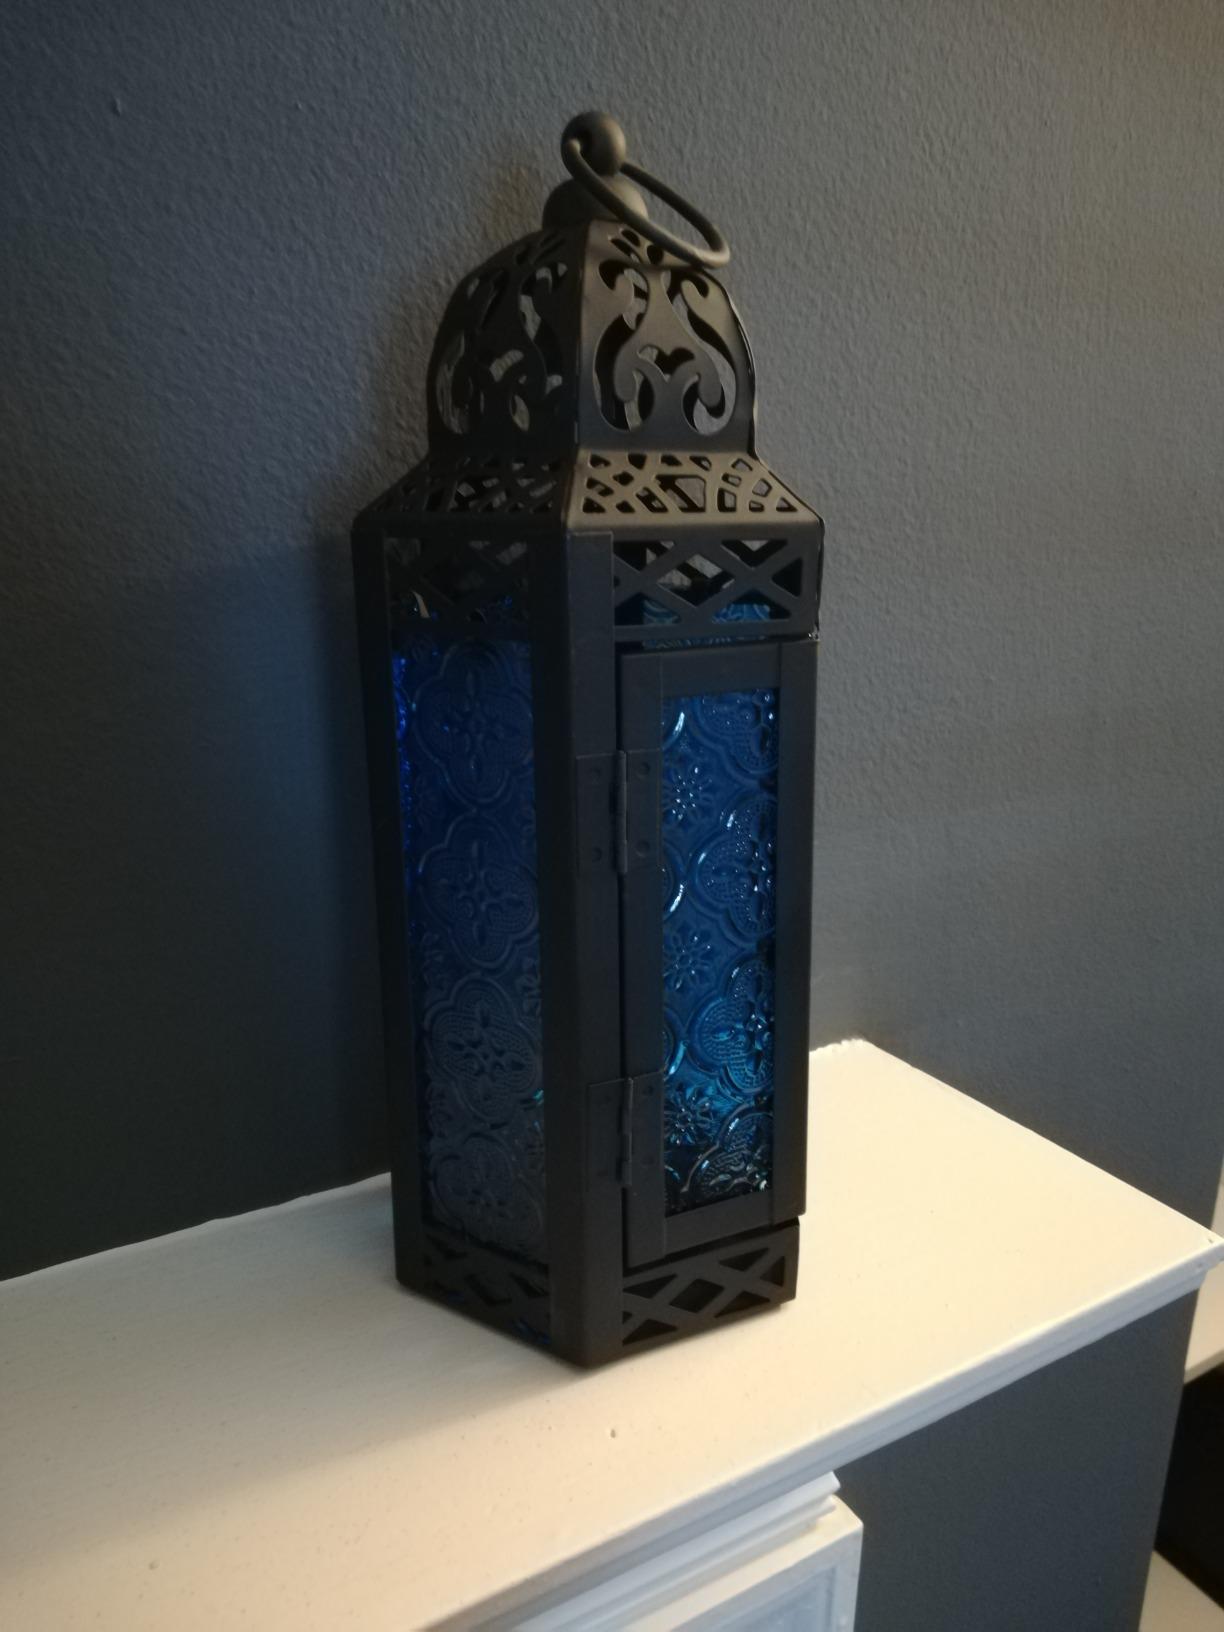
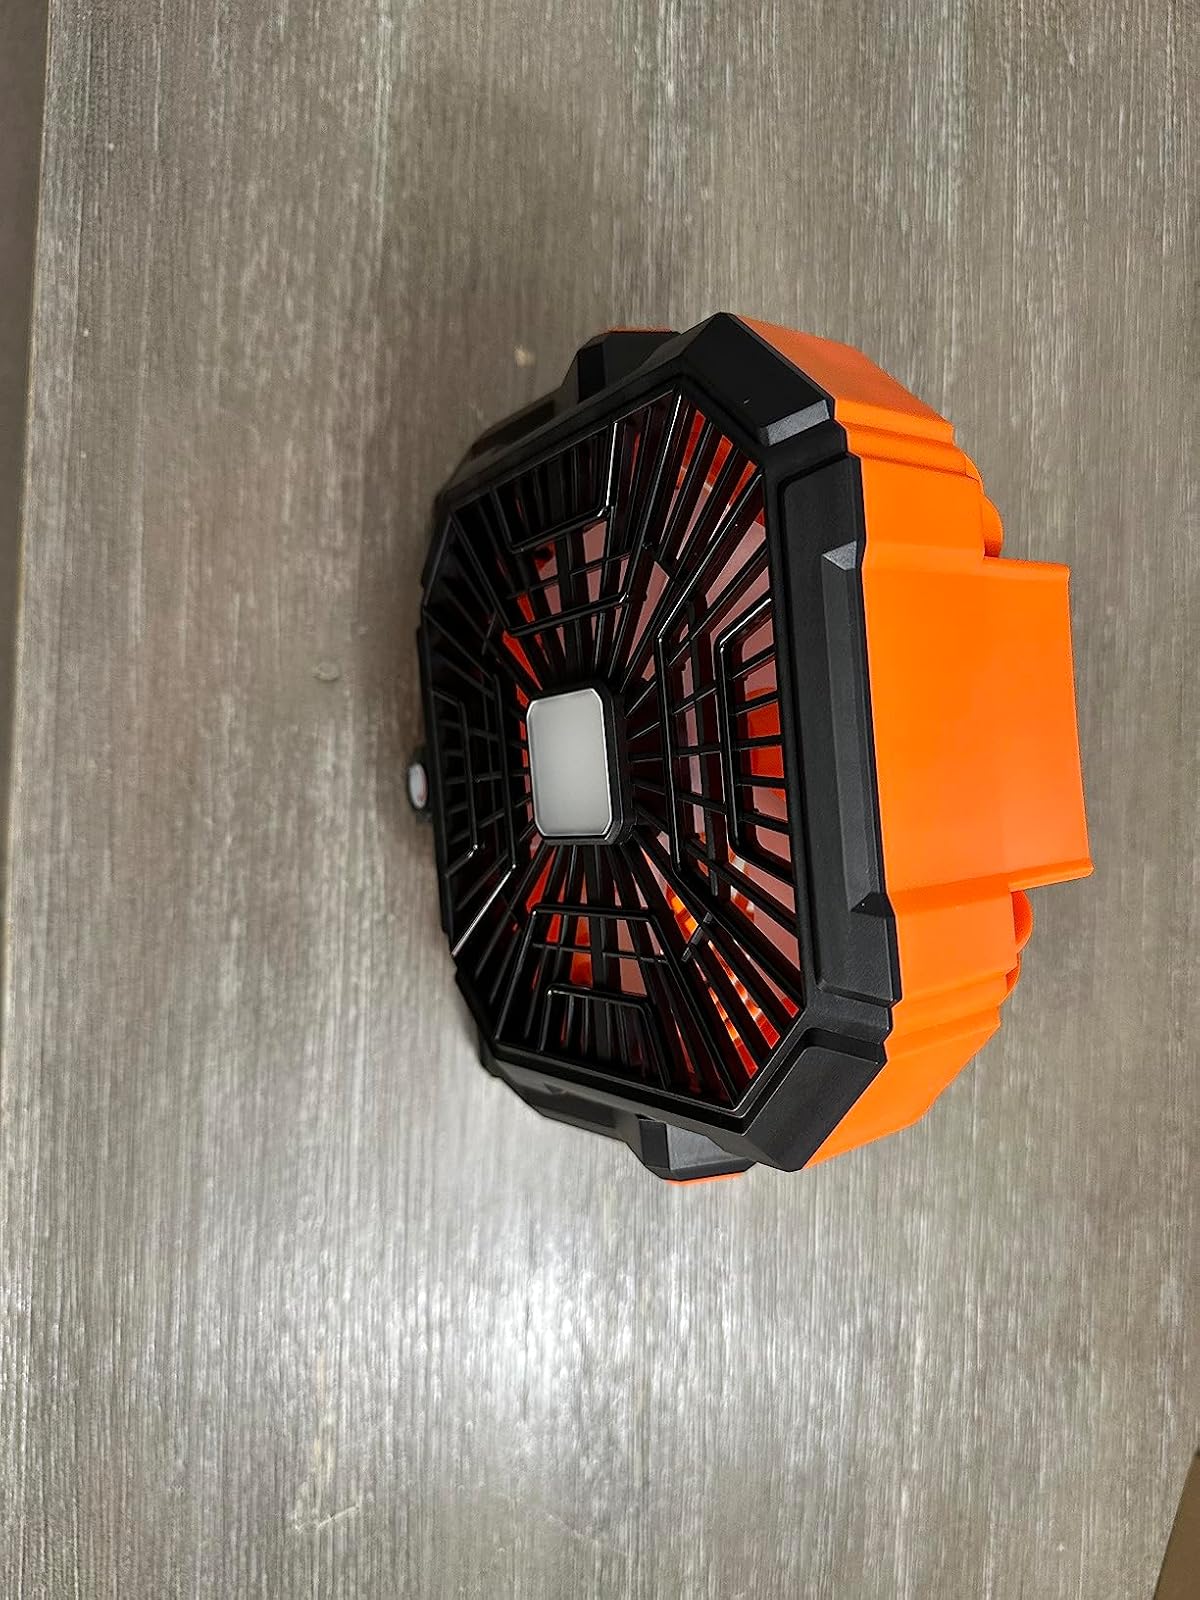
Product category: lantern
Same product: no